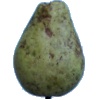
Label: Pear Stone 1